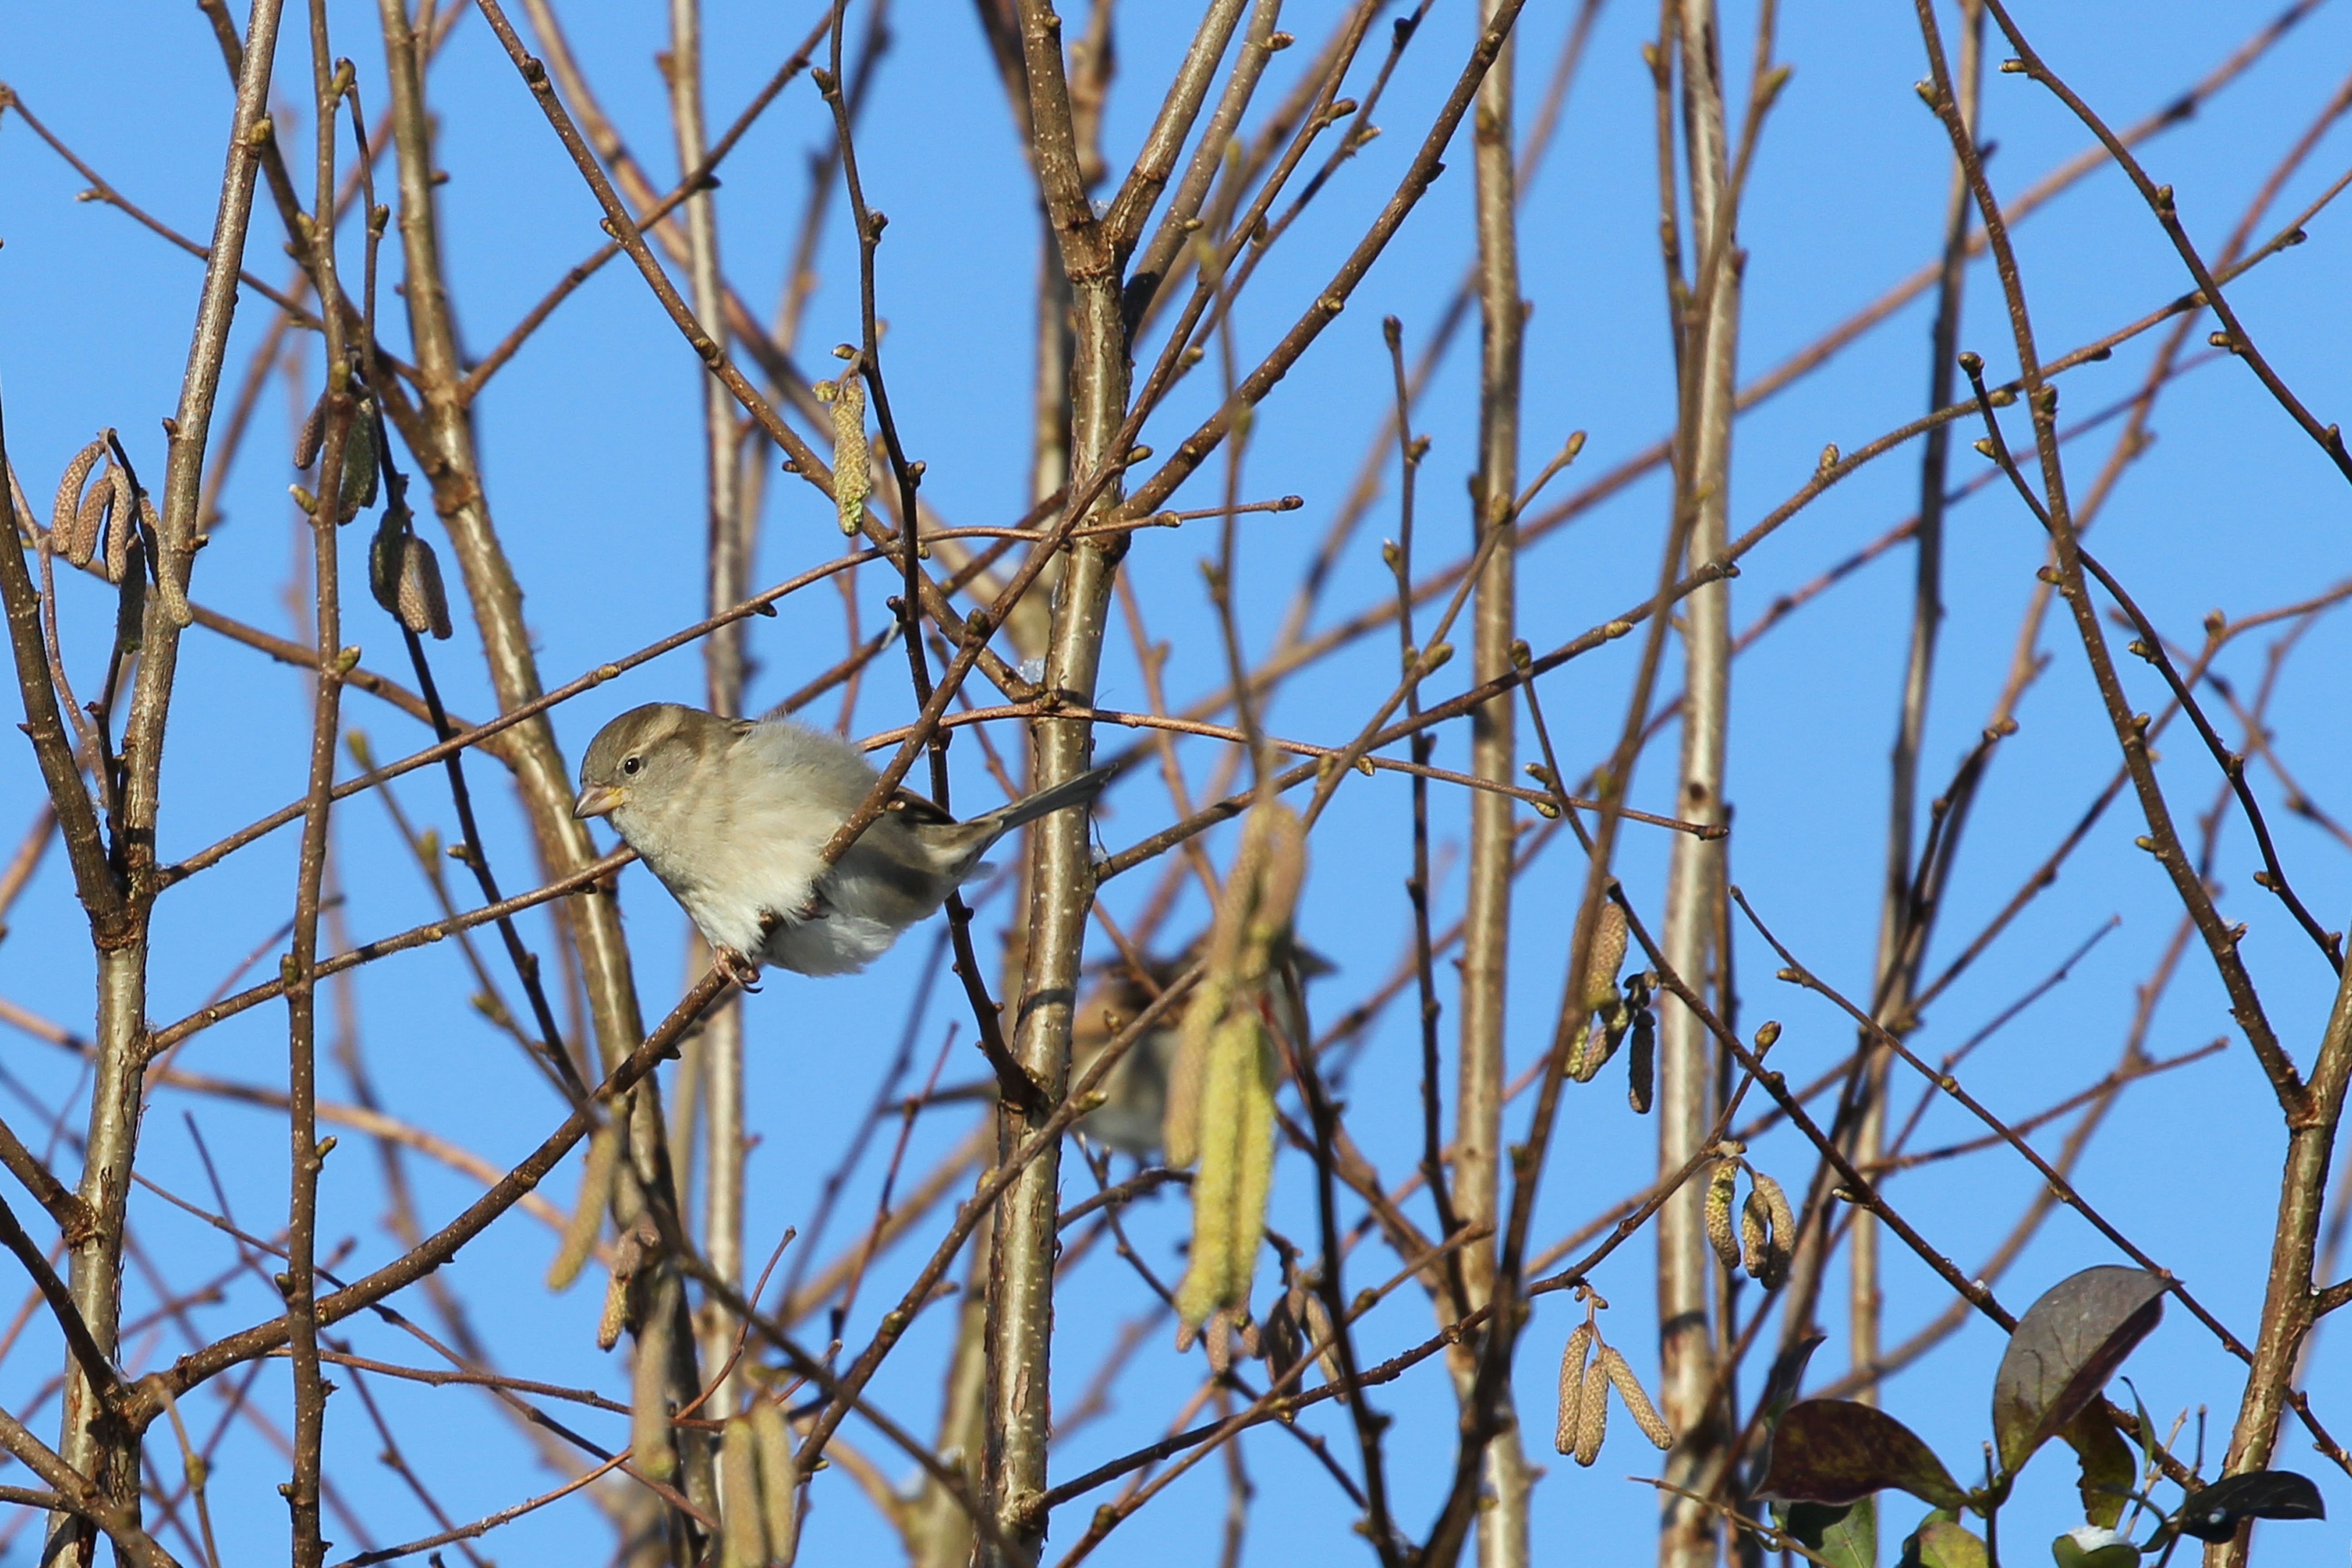
branch, bird, sky, wildlife, blue, fauna, branches, sparrow, perching bird